Breitbart News

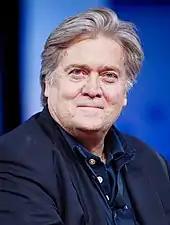
Steve Bannon at the 2017 Conservative Political Action Conference

"Breitbart News" strongly supported Donald Trump in the 2016 United States presidential election. In July 2015, "Politico" reported that Ted Cruz "likely has the Republican presidential field's deepest relationship with the Breitbart machine." In August 2015, an article in BuzzFeed reported that several anonymous "Breitbart News" staffers claimed that Donald Trump had paid for favorable coverage on the site. The site's management strongly denied the charge. In March 2016, Lloyd Grove of "The Daily Beast" characterized the website as "Trump-friendly", writing that "Breitbart News" "regularly savages the GOP establishment, the media elite, the Washington consultant class, and the Fox News Channel."